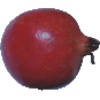
Label: Pomegranate 1